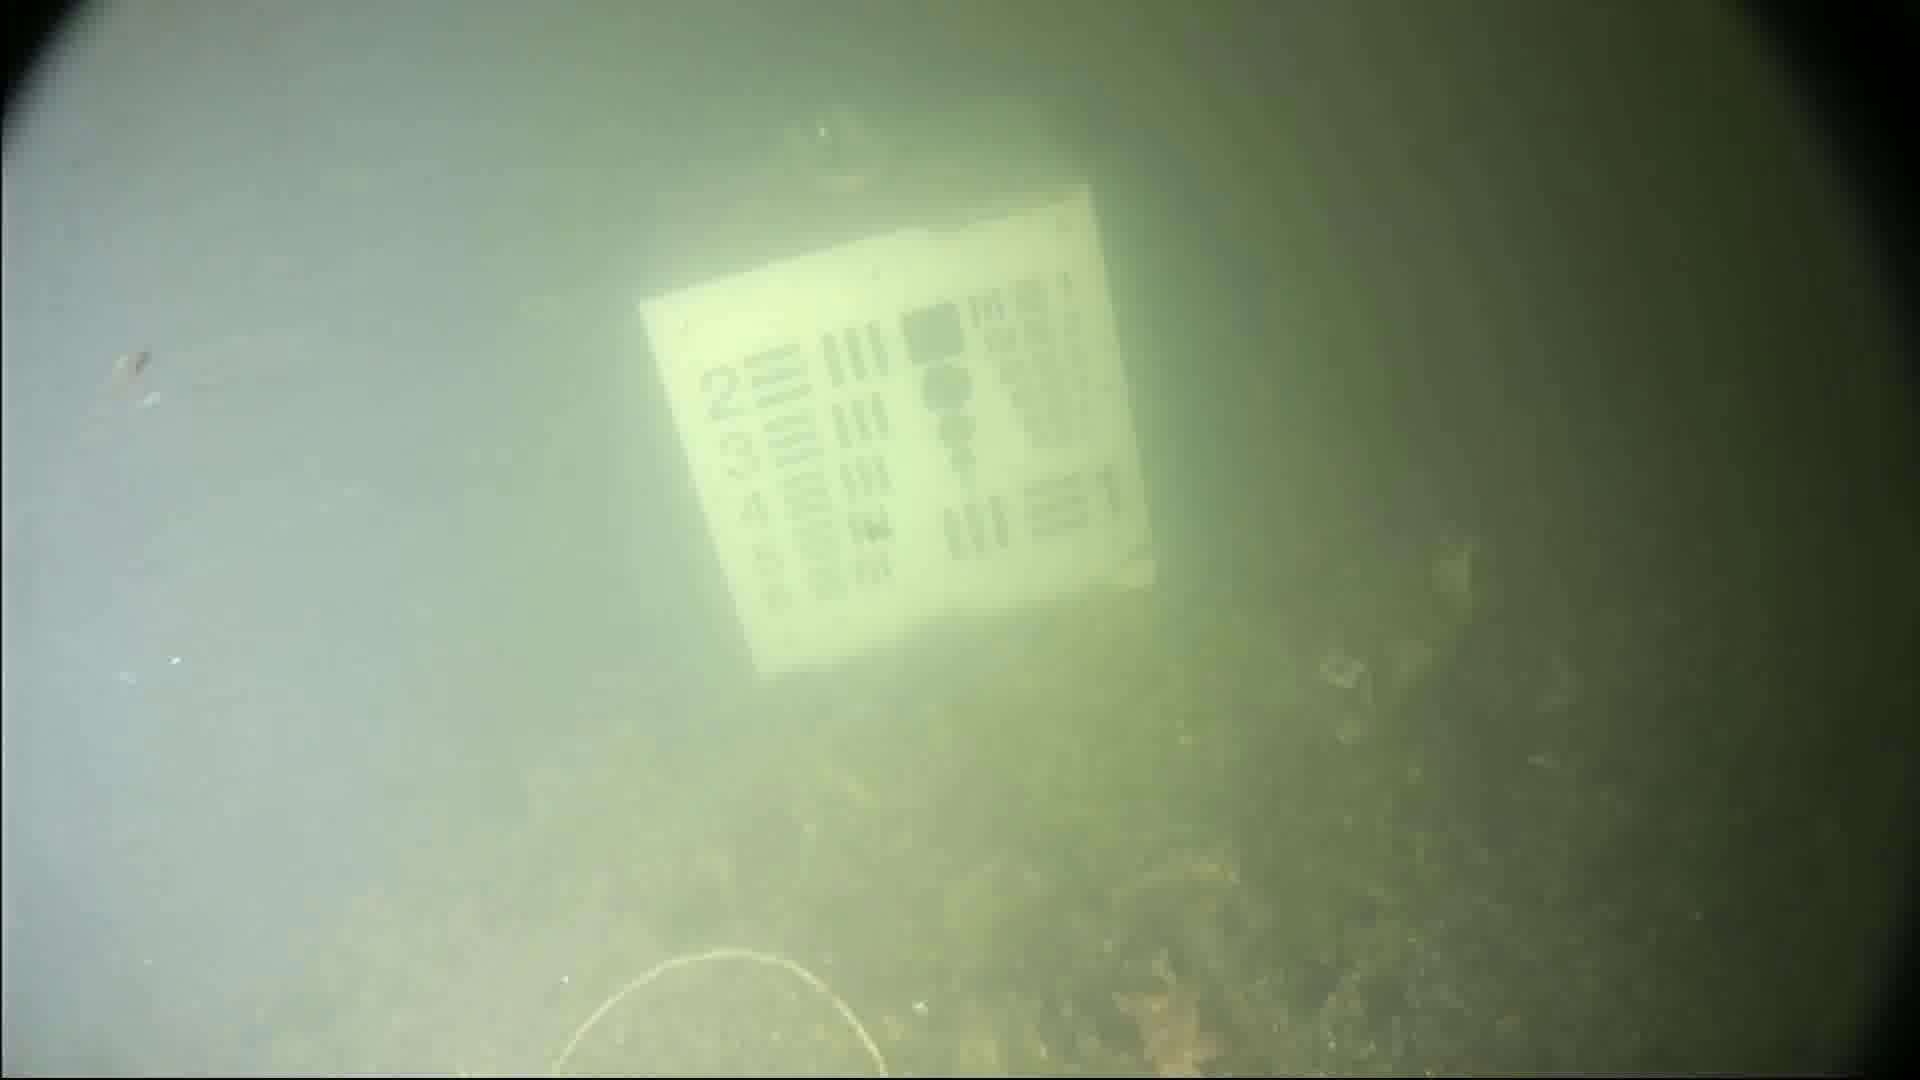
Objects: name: starfish